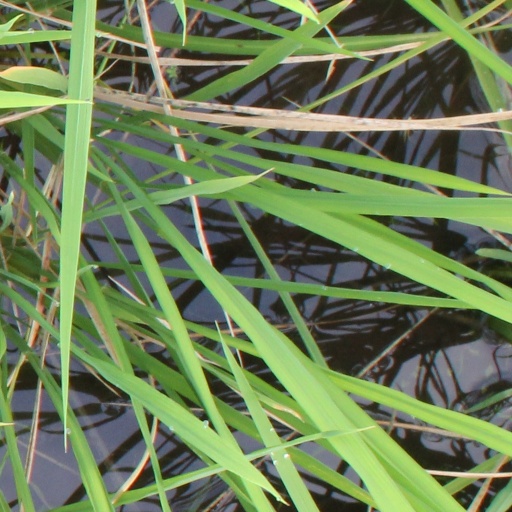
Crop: rice